Ahom dynasty

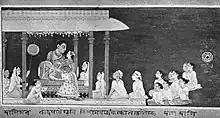
Bar Raja Ambika, queen regent of king Siva Singha.

Ahom queens ("Kunworis") played important roles in the matter of state. They were officially designated in a gradation of positions, called the "Bor Kuwori" (Chief Queen), "Parvatia Kuwori", "Raidangia Kuwori", "Tamuli Kuwori", etc. who were generally daughters of Ahom noblemen and high officials. Lesser wives of the Swargadeo were called "Chamua Kunworis". Some of the queens were given separate estates that were looked after by state officials (Phukans or Baruas). During the reign of Siva Singha (1714–1744), the king gave his royal umbrella and royal insignia to his queens—Phuleshwari kunwori, Ambika Kunwori and Anadari Kunwori in succession— to rule the kingdom. They were called "Bor-Rojaa". Some queens maintained office even after the death or removal of the kings, as happened with Pakhori Gabhoru and Kuranganayani who were queens to multiple kings.